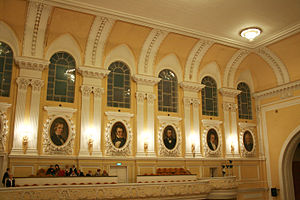
Musikkonservatorium
Musikkonservatoriet i Moskva
Musikkonservatorium er betegnelsen for den højeste uddannelsesinstitution inden for praktisk musikudøvelse.